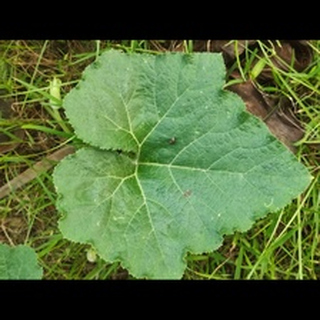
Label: healthy_pumpkin